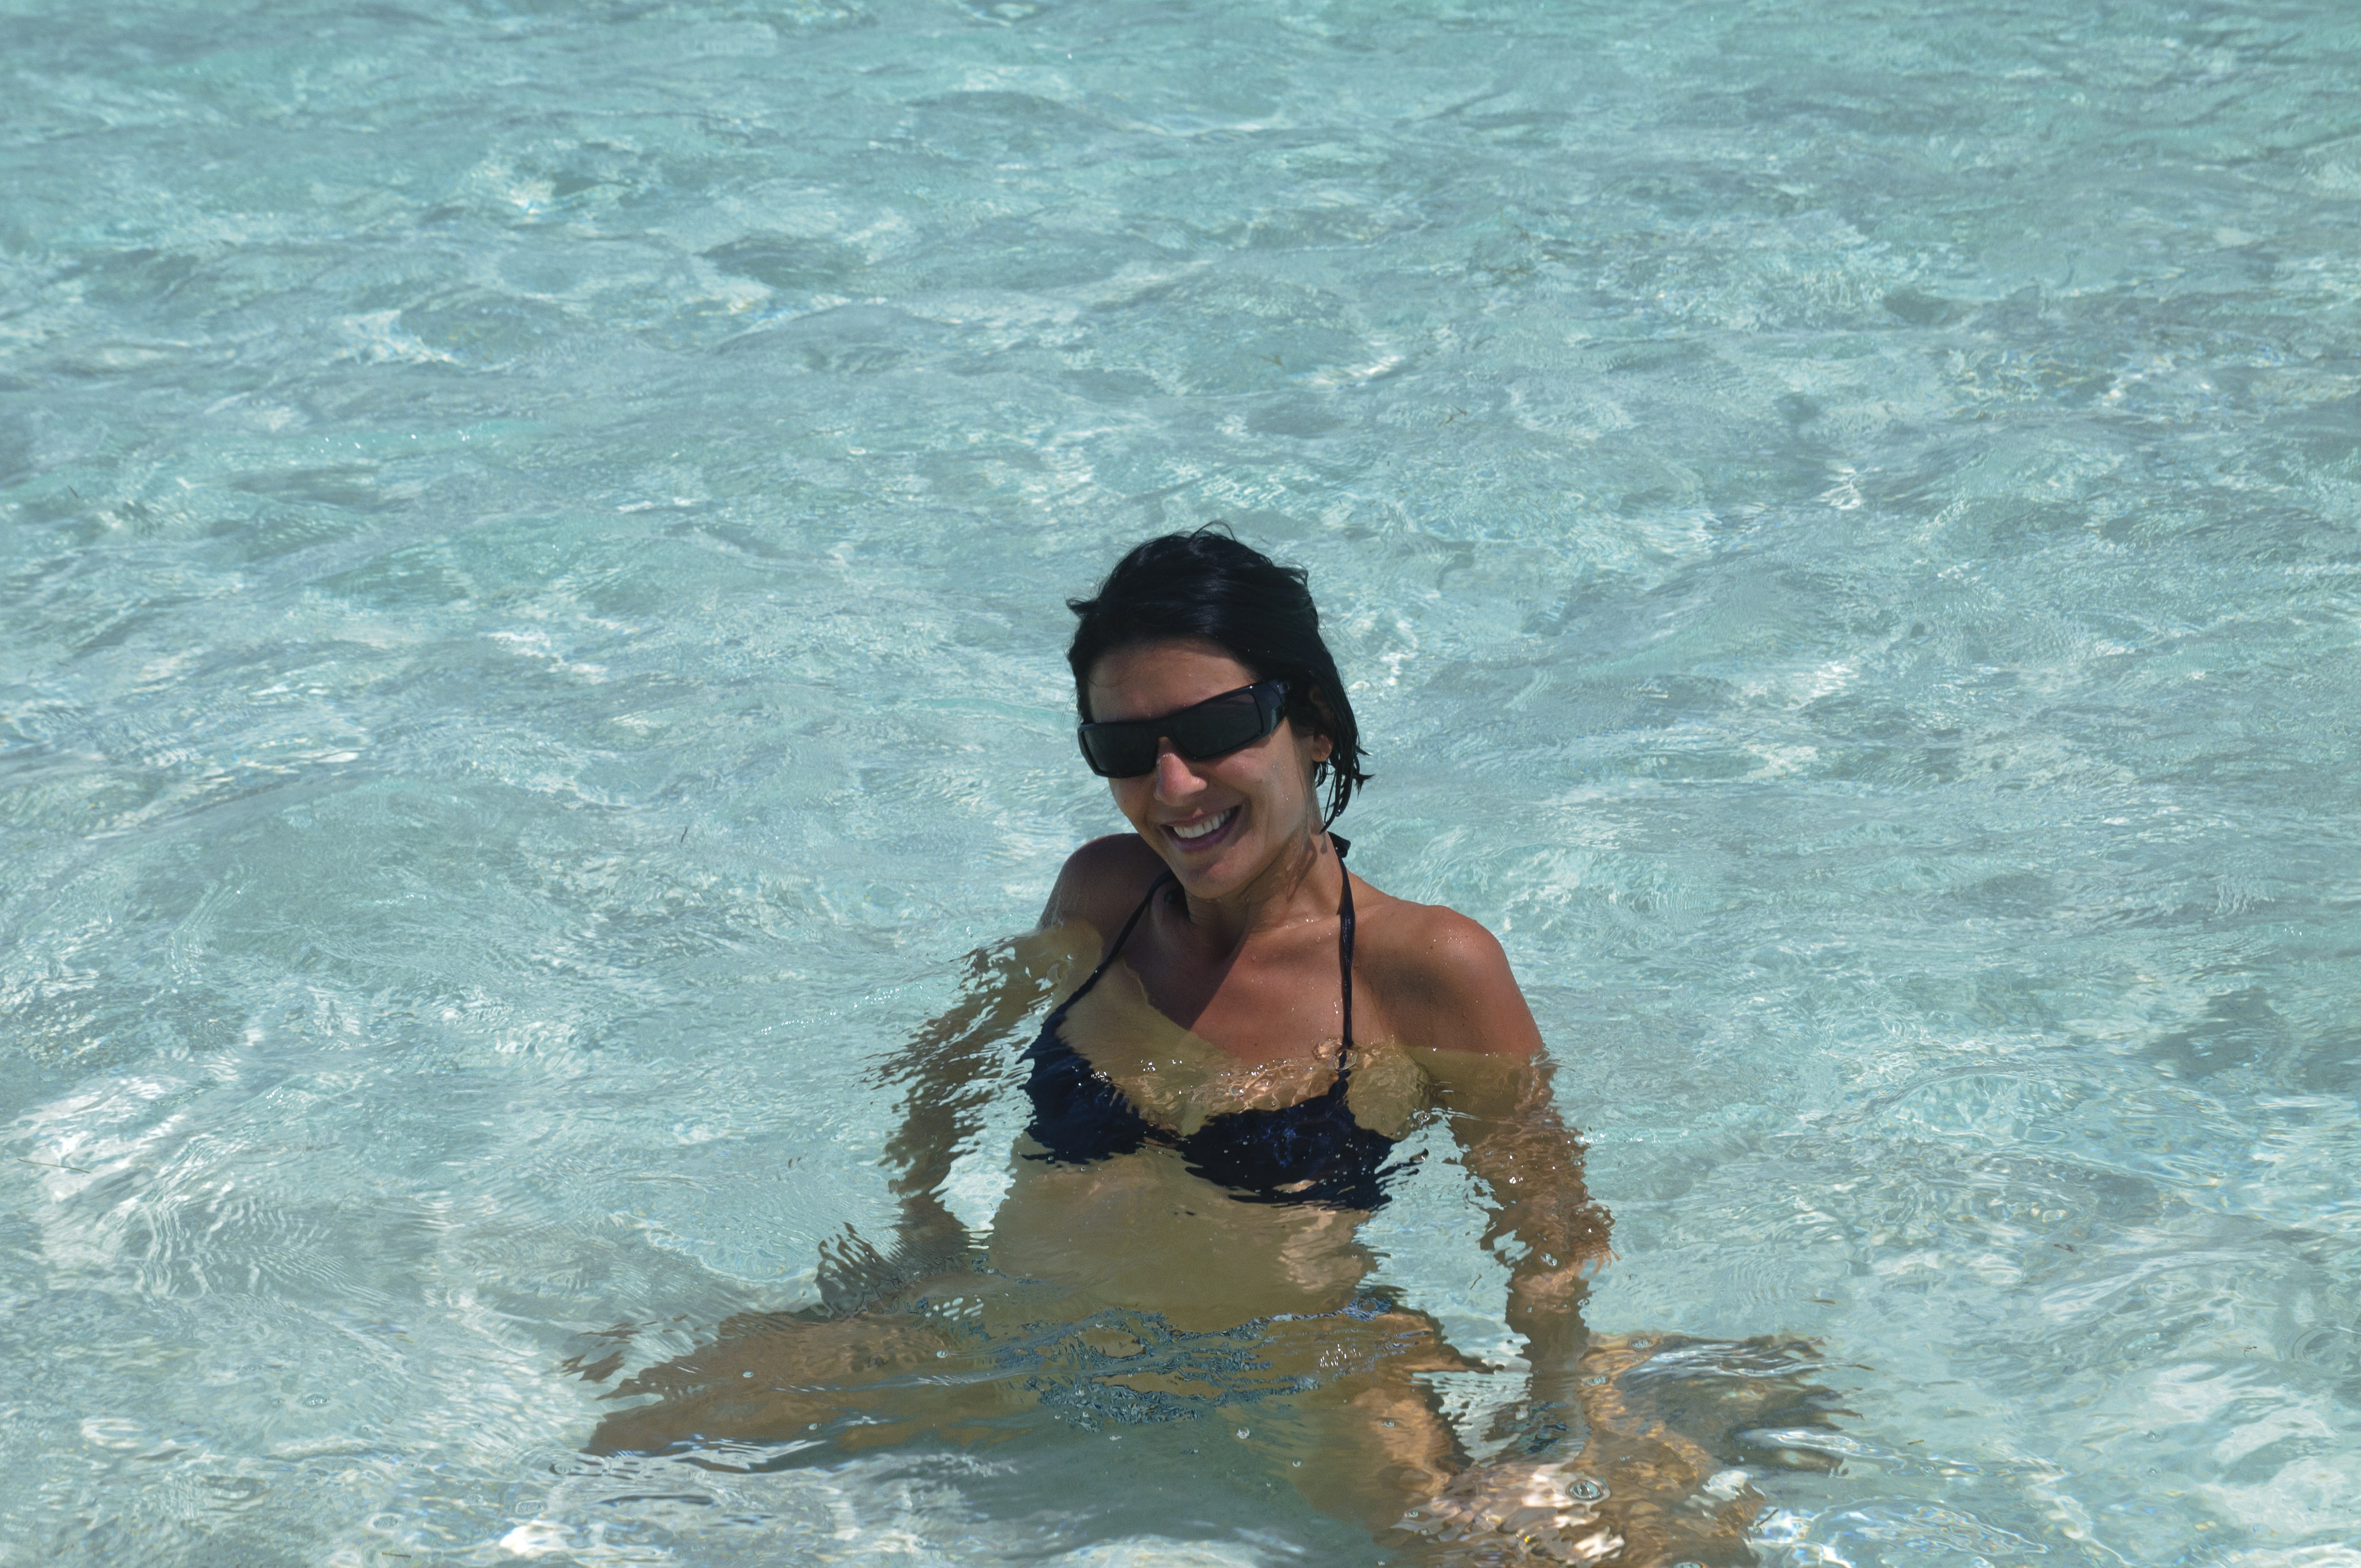
sea, water, ocean, vacation, underwater, swimming pool, nikon, swimming, sports, venezuela, d300, losroques